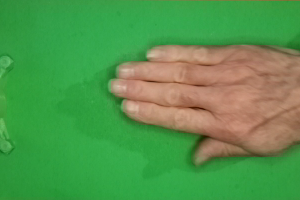
Label: paper